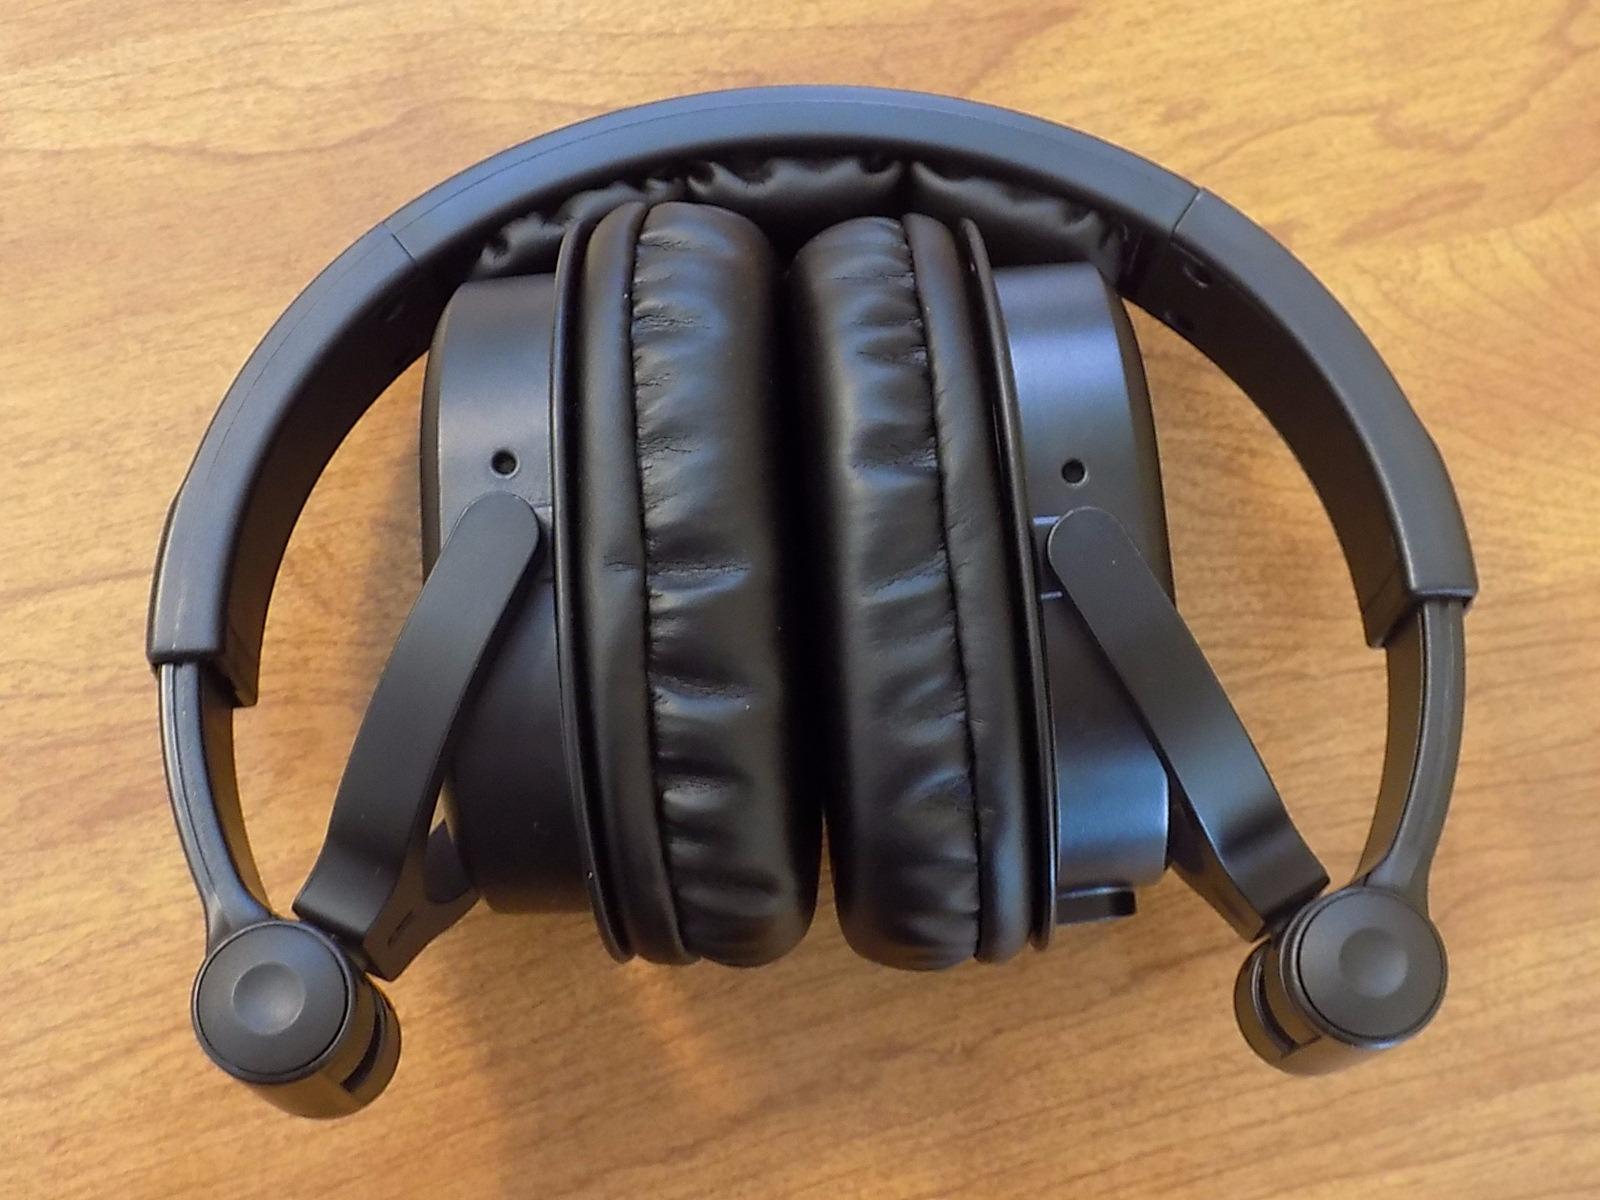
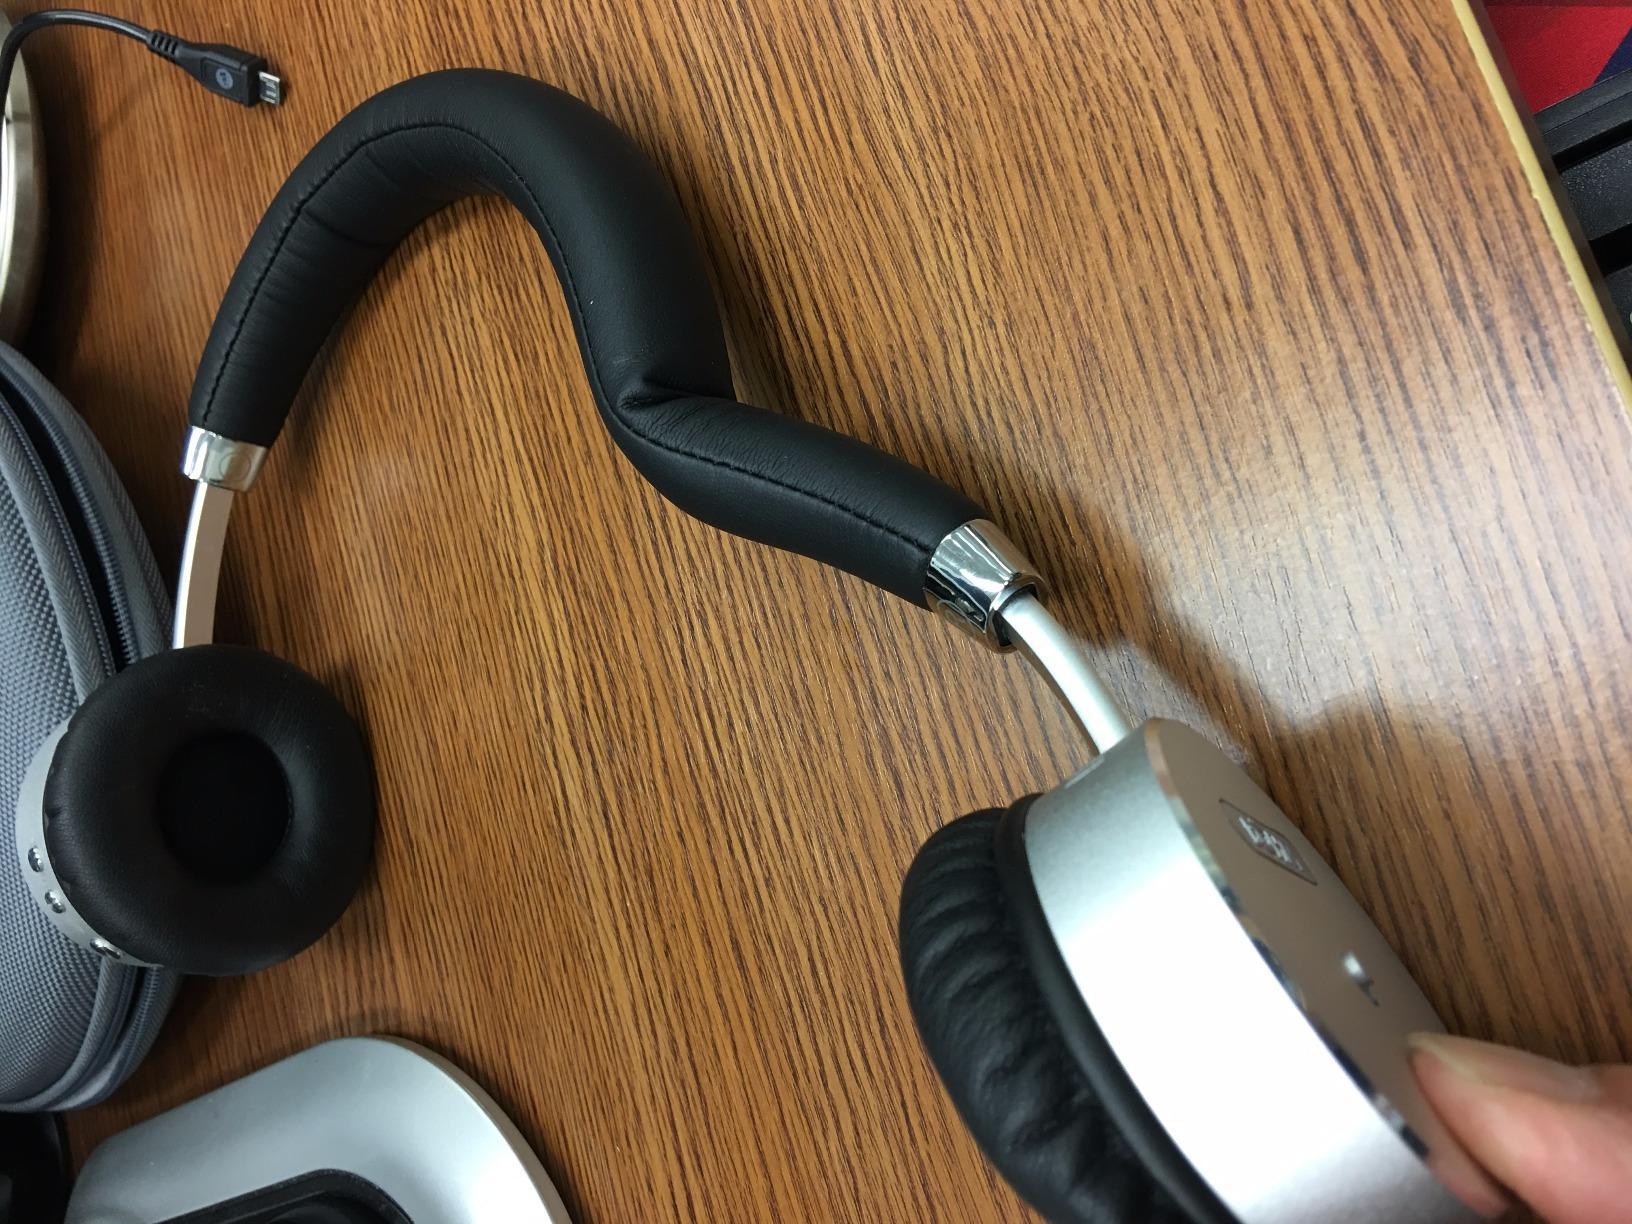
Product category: headphones
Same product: no